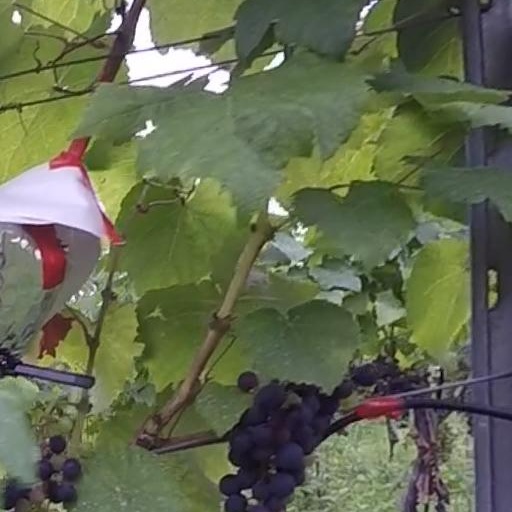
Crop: grape